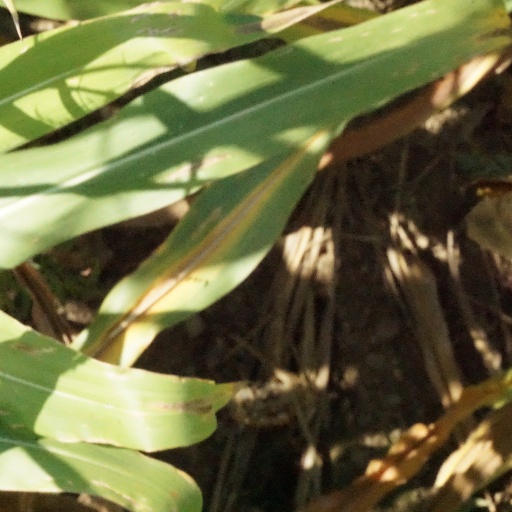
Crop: maize; corn